Henri Rapin

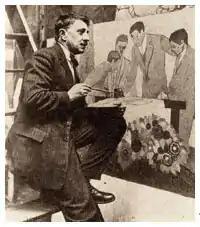
Henri Rapin

Henri Rapin (24 February 1873 – 30 June 1939) was a French painter, illustrator and designer known for his Art Deco inspired contributions in various media including porcelain, leather goods, lighting and interior furnishings.